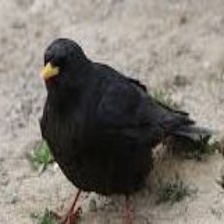
Species: ALPINE CHOUGH
Scientific name: PYRRHOCORAX GRACULUS